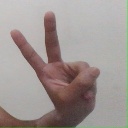
अक्षर: ऐ